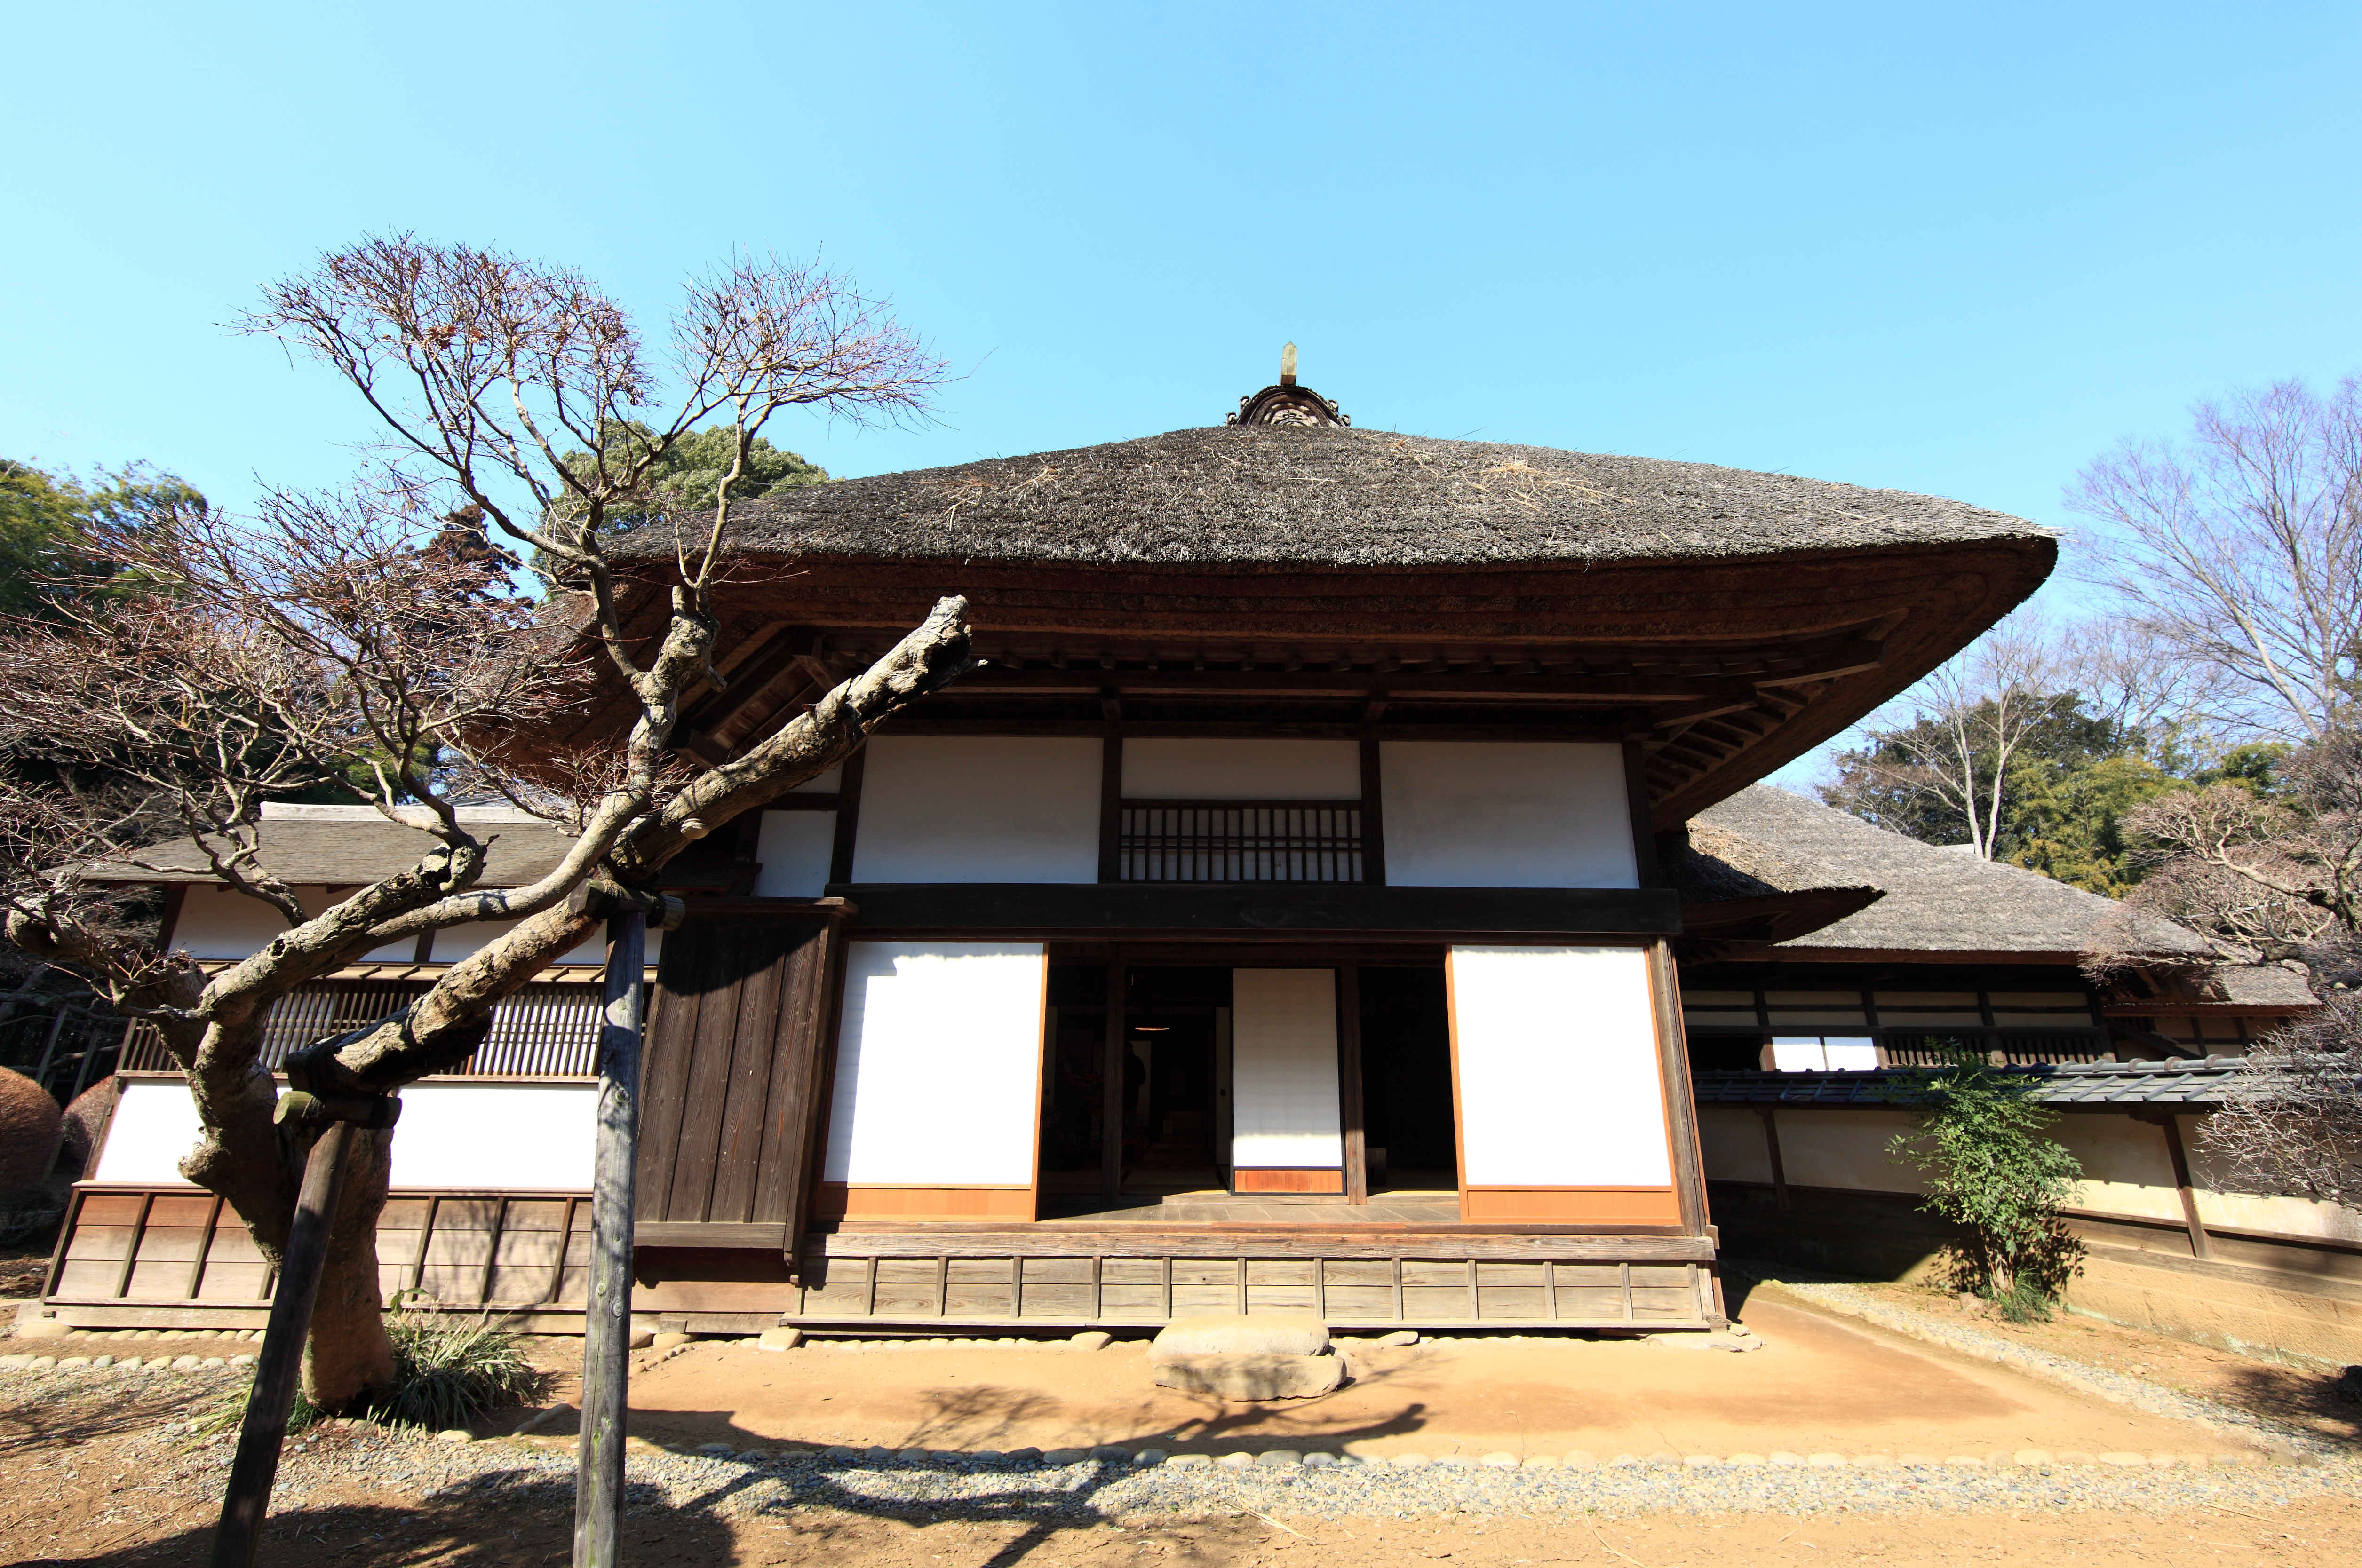
architecture, villa, house, roof, home, hut, village, high, cottage, ancient, residence, property, exterior, cool image, design, japanese, 5d, style, hires, estate, markii, traditional, hi, res, resolution, ibaraki, canonef14mmf28liiusm, joso, sakano, thatching